History of the battery

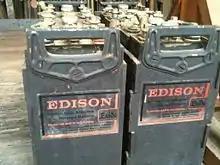
Nickel-iron batteries manufactured between 1972 and 1975 under the "Exide" brand, originally developed in 1901 by Thomas Edison.

Up to this point, all existing batteries would be permanently drained when all their chemical reactants were spent. In 1859, Gaston Planté invented the lead–acid battery, the first-ever battery that could be recharged by passing a reverse current through it. A lead-acid cell consists of a lead anode and a lead dioxide cathode immersed in sulfuric acid. Both electrodes react with the acid to produce lead sulfate, but the reaction at the lead anode releases electrons whilst the reaction at the lead dioxide consumes them, thus producing a current. These chemical reactions can be reversed by passing a reverse current through the battery, thereby recharging it.